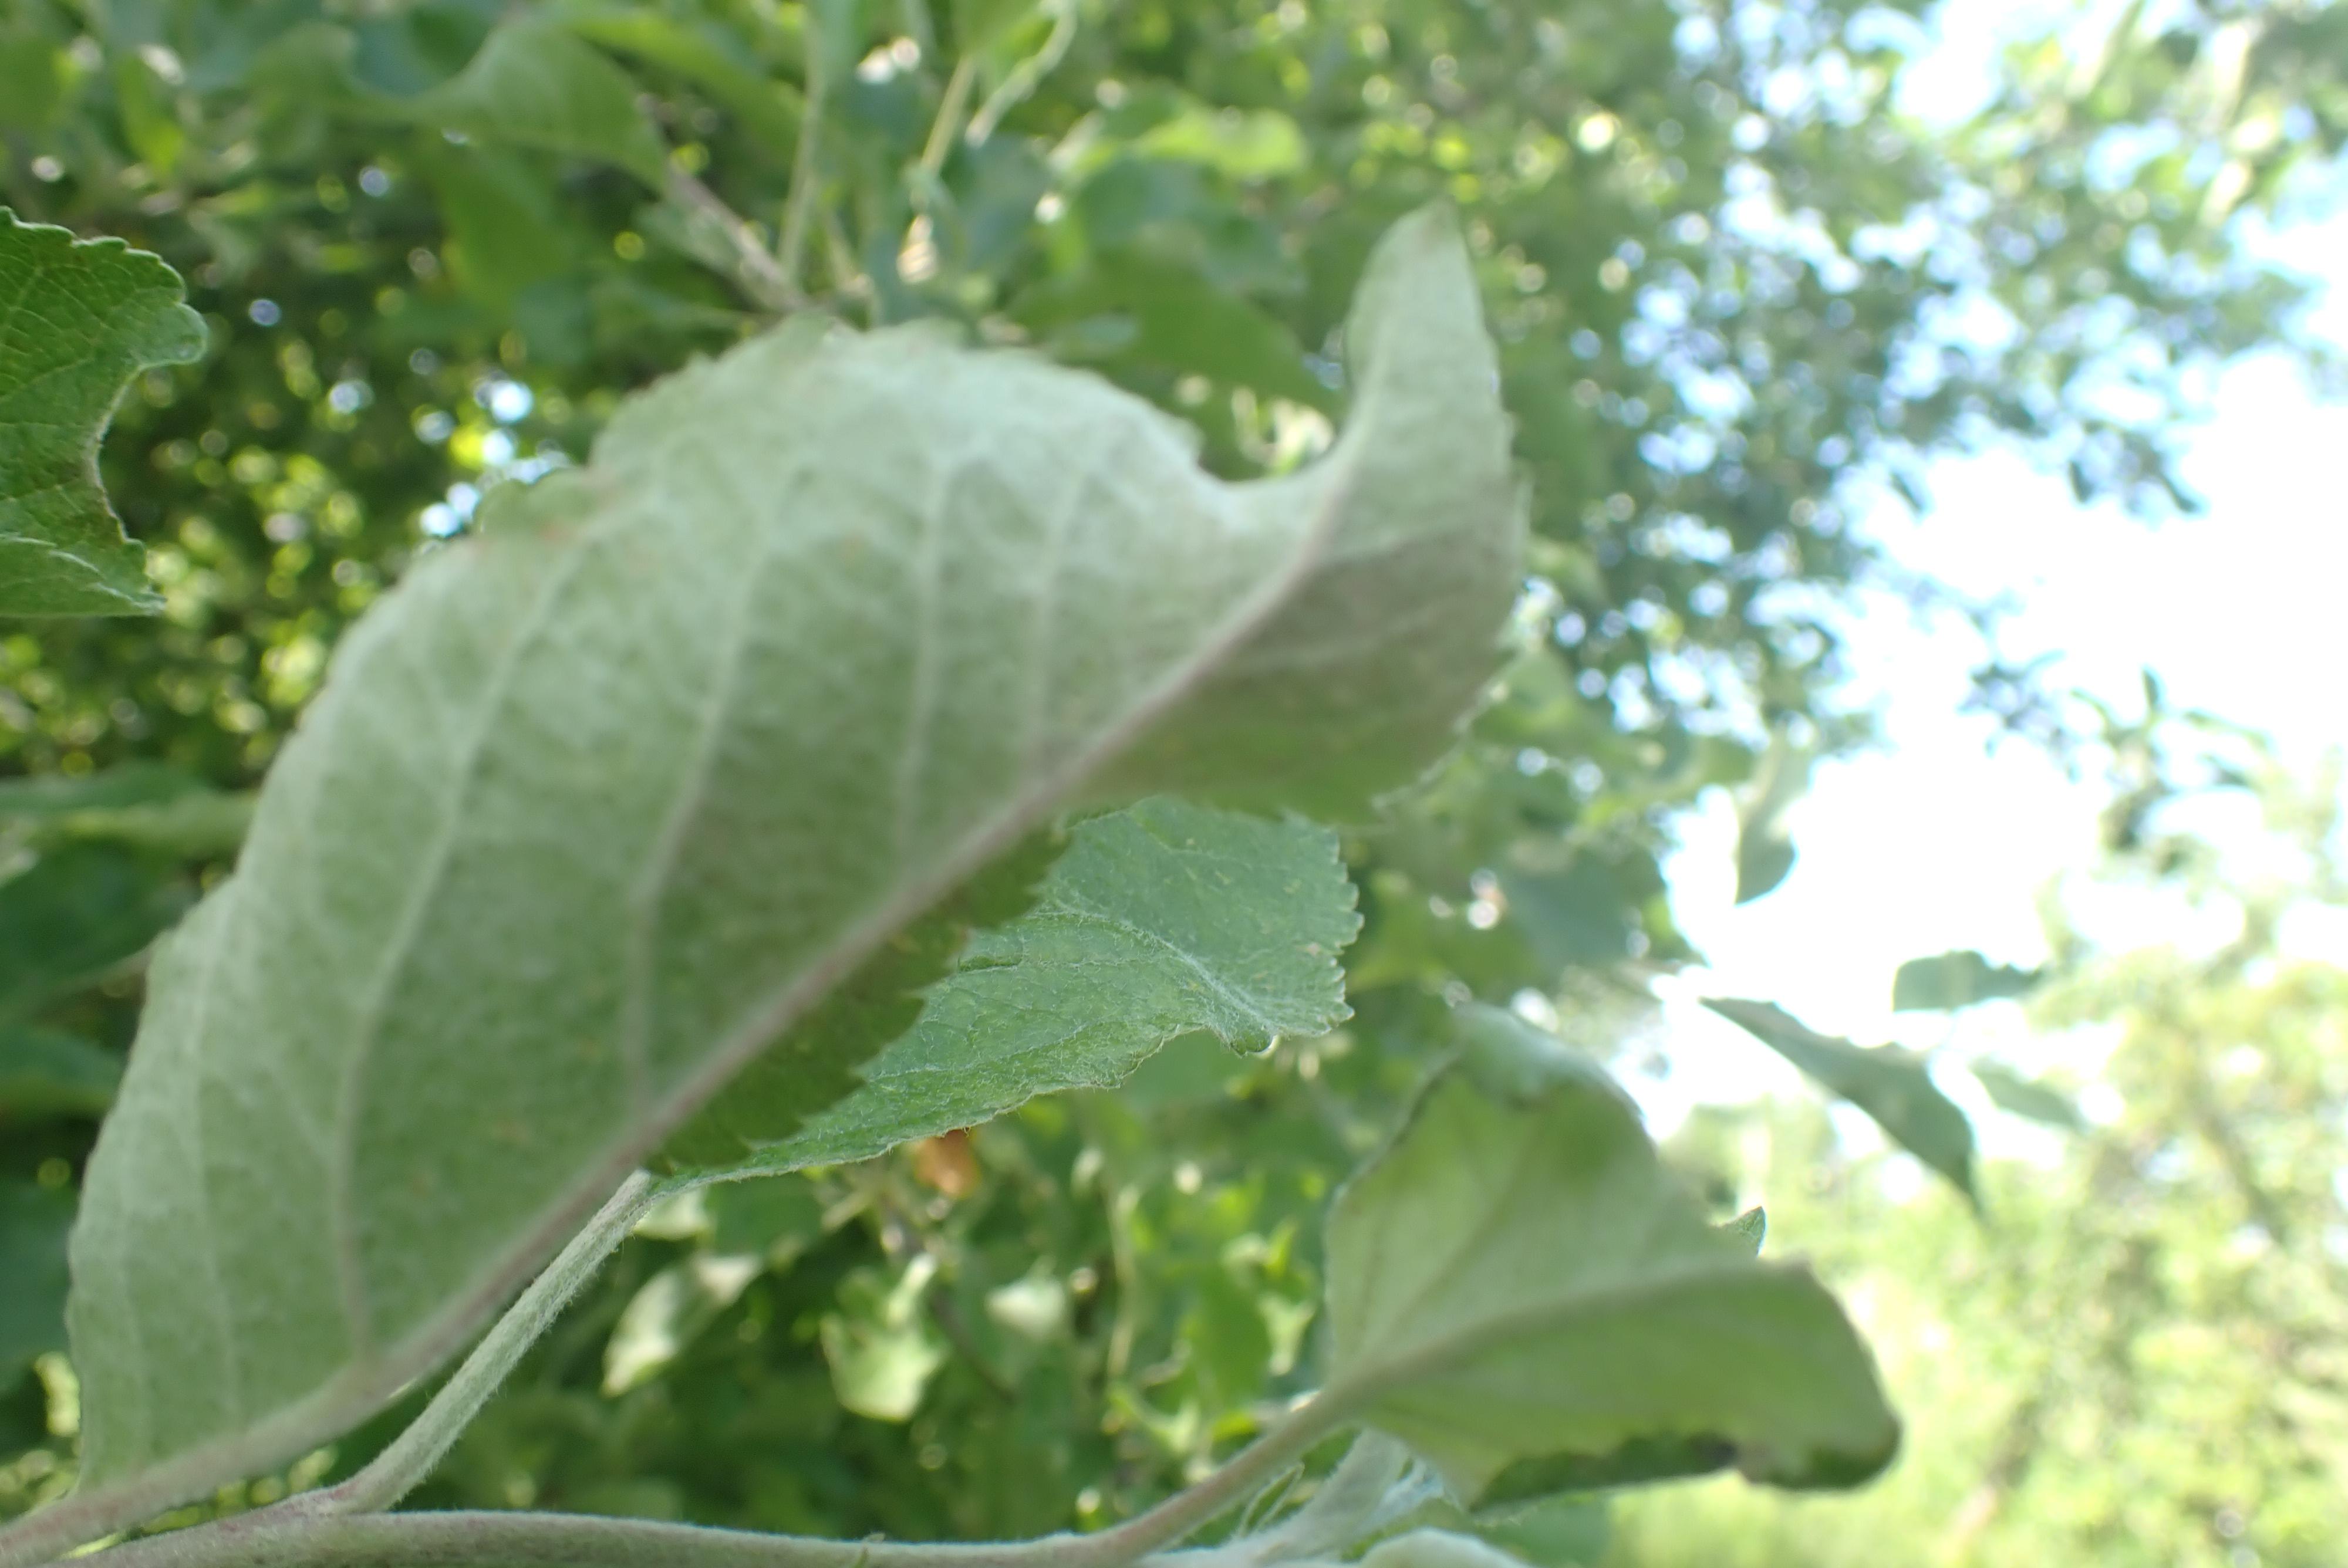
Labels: powdery_mildew